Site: brandenburg
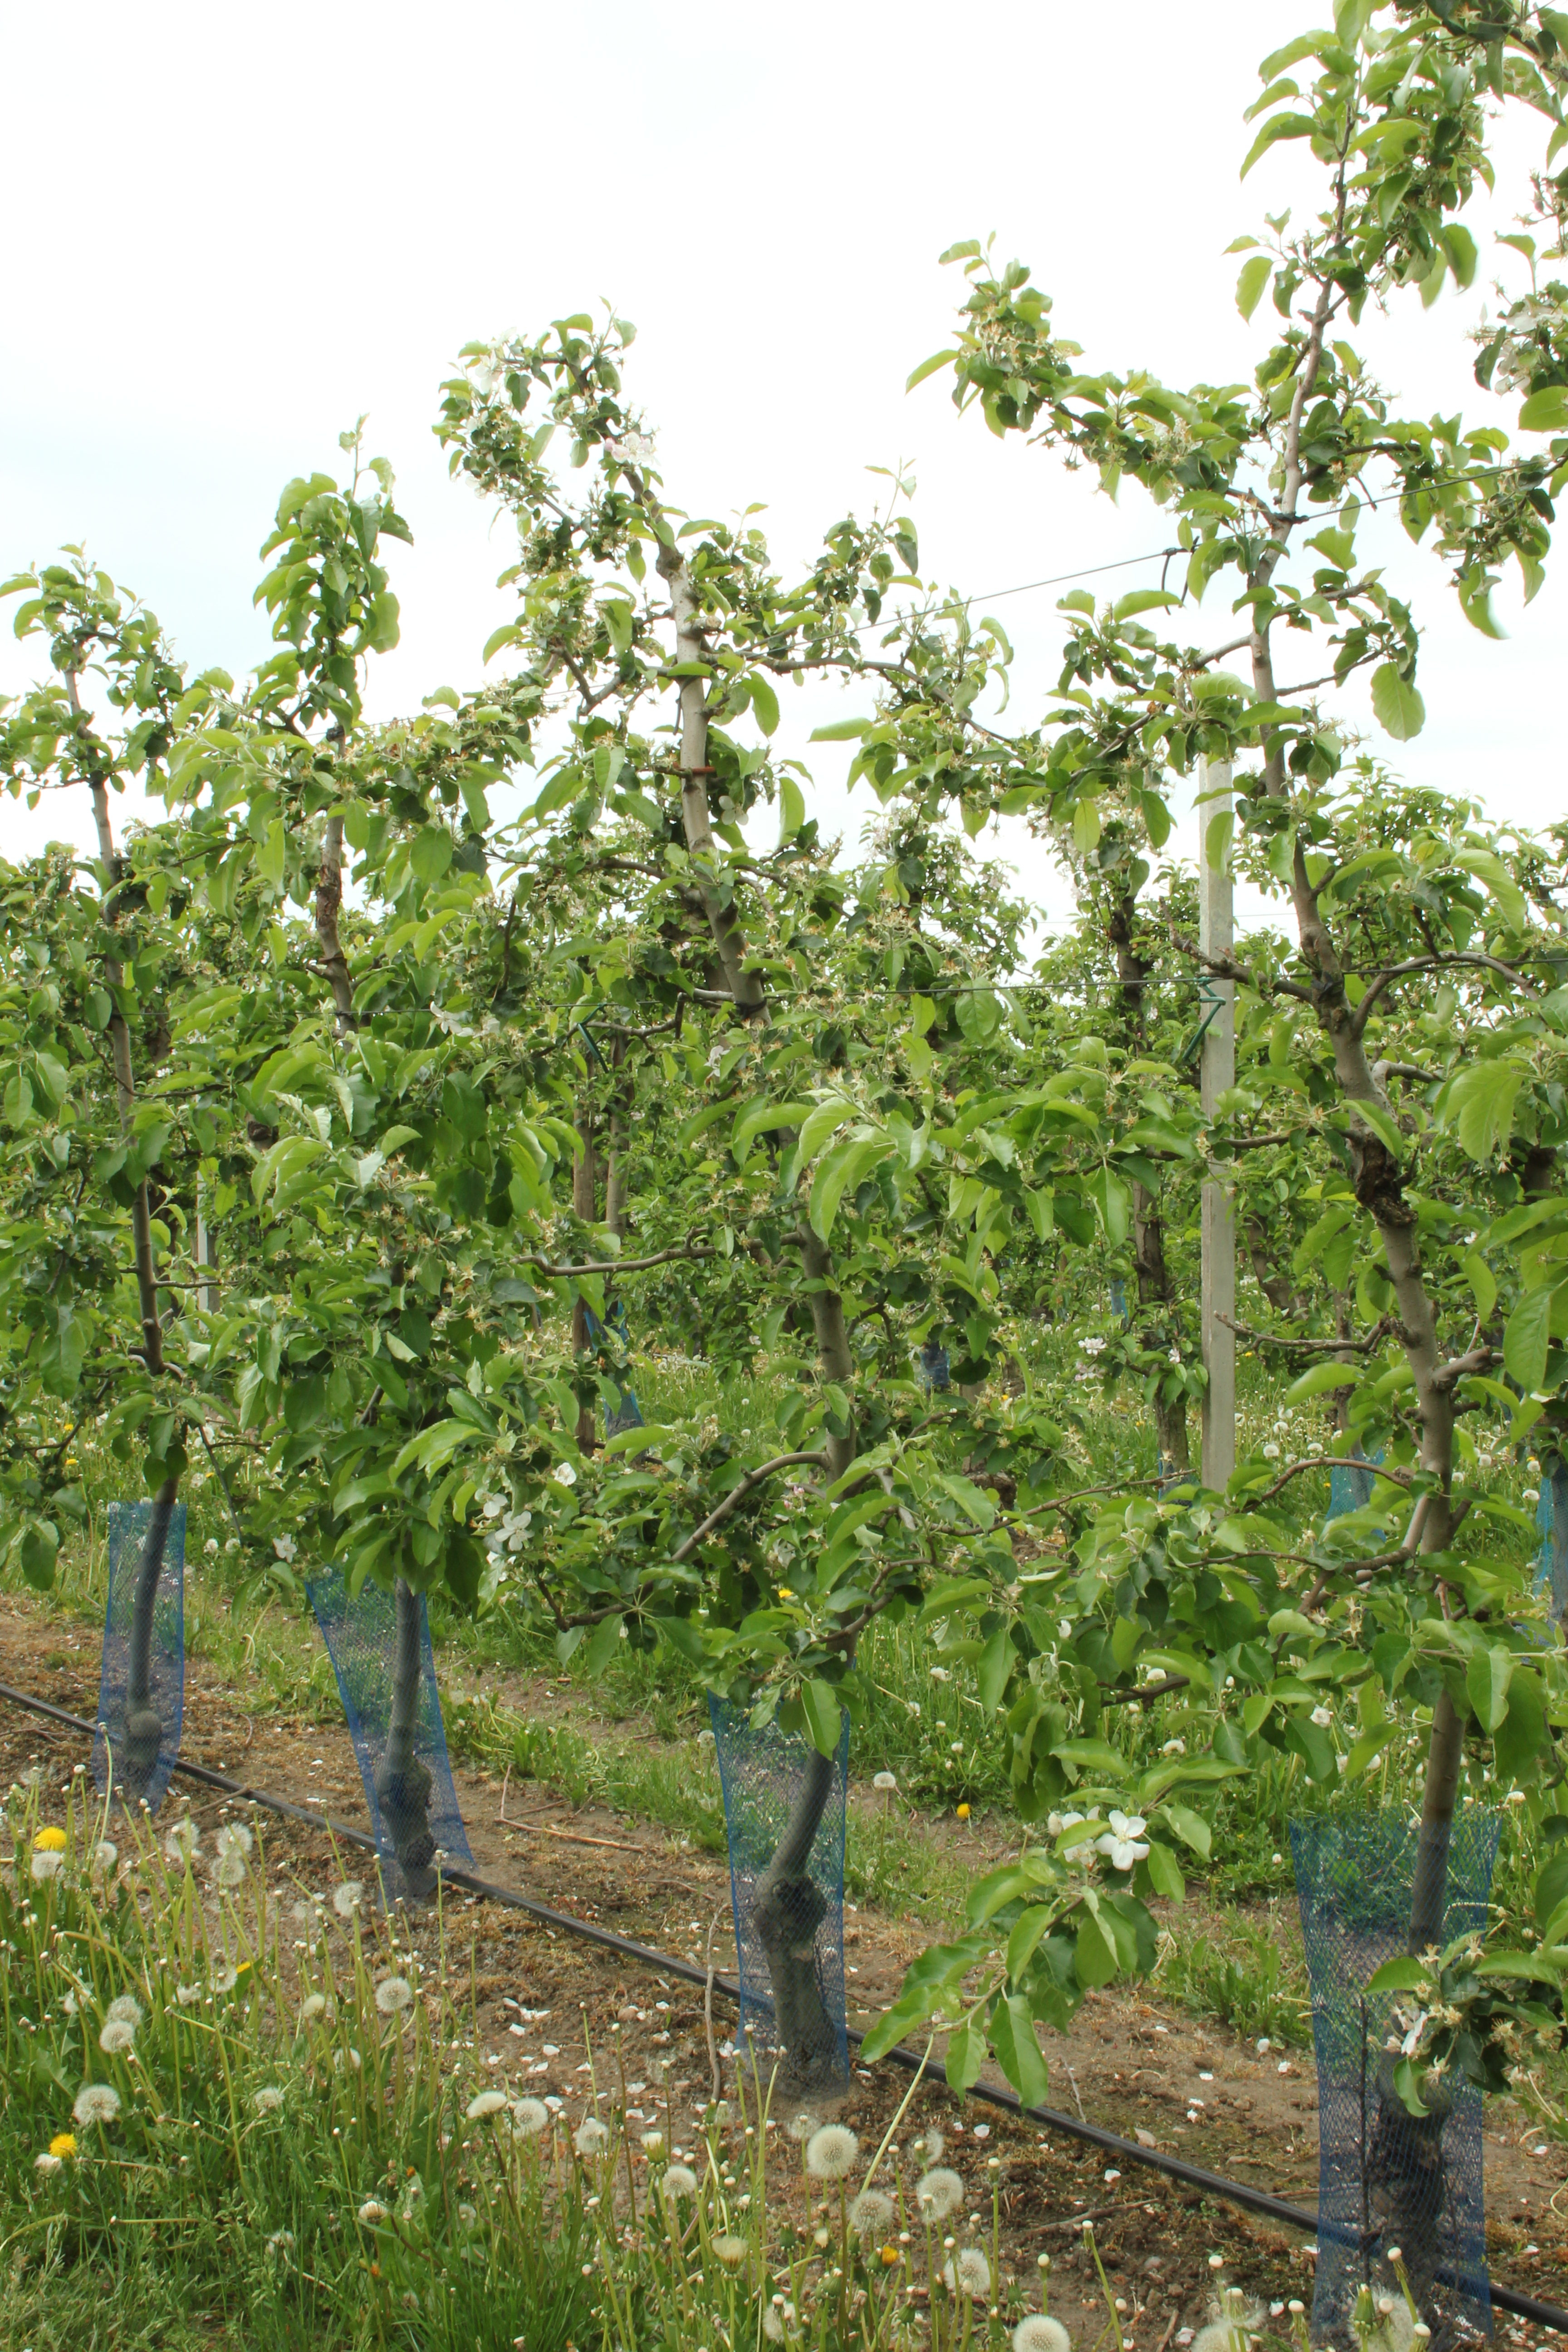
Growth stage (BBCH 67): Flowering